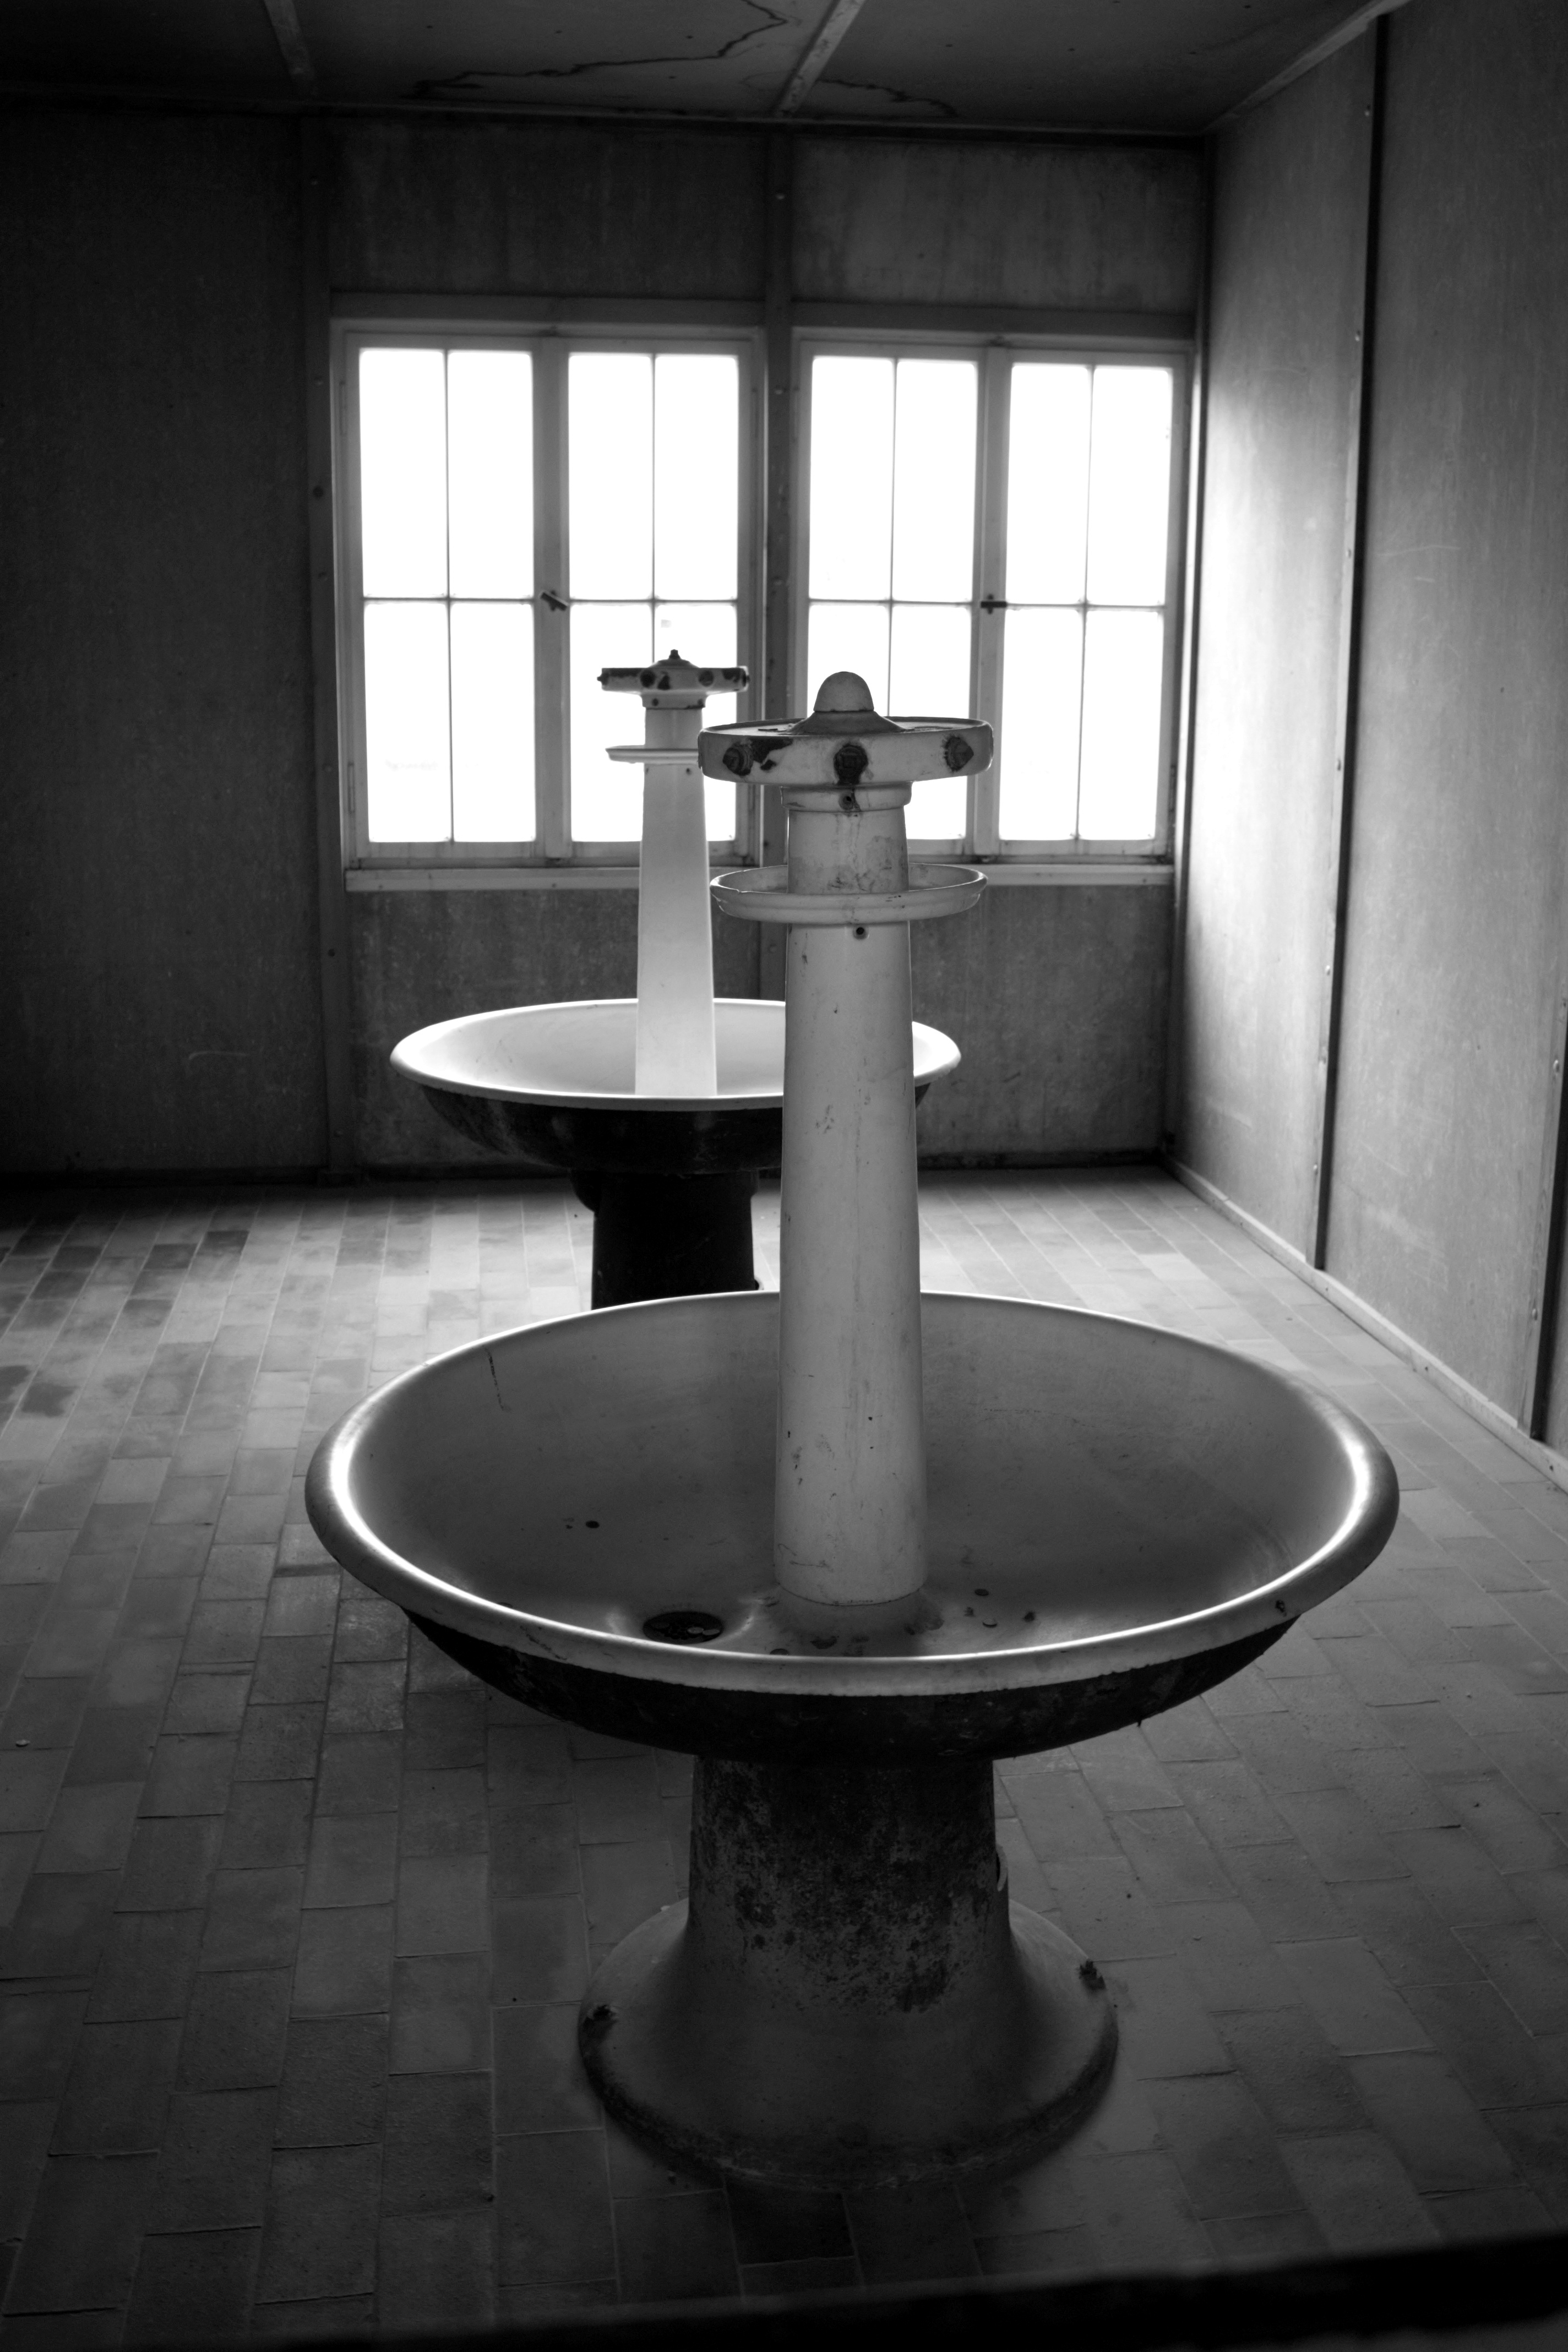
table, light, black and white, white, house, darkness, sink, black, room, monochrome, lighting, interior design, design, image, shape, dachau, konzentrationslager, kz, plumbing, barracks, bathroom sink, monochrome photography, hitler era, hitlerregiem